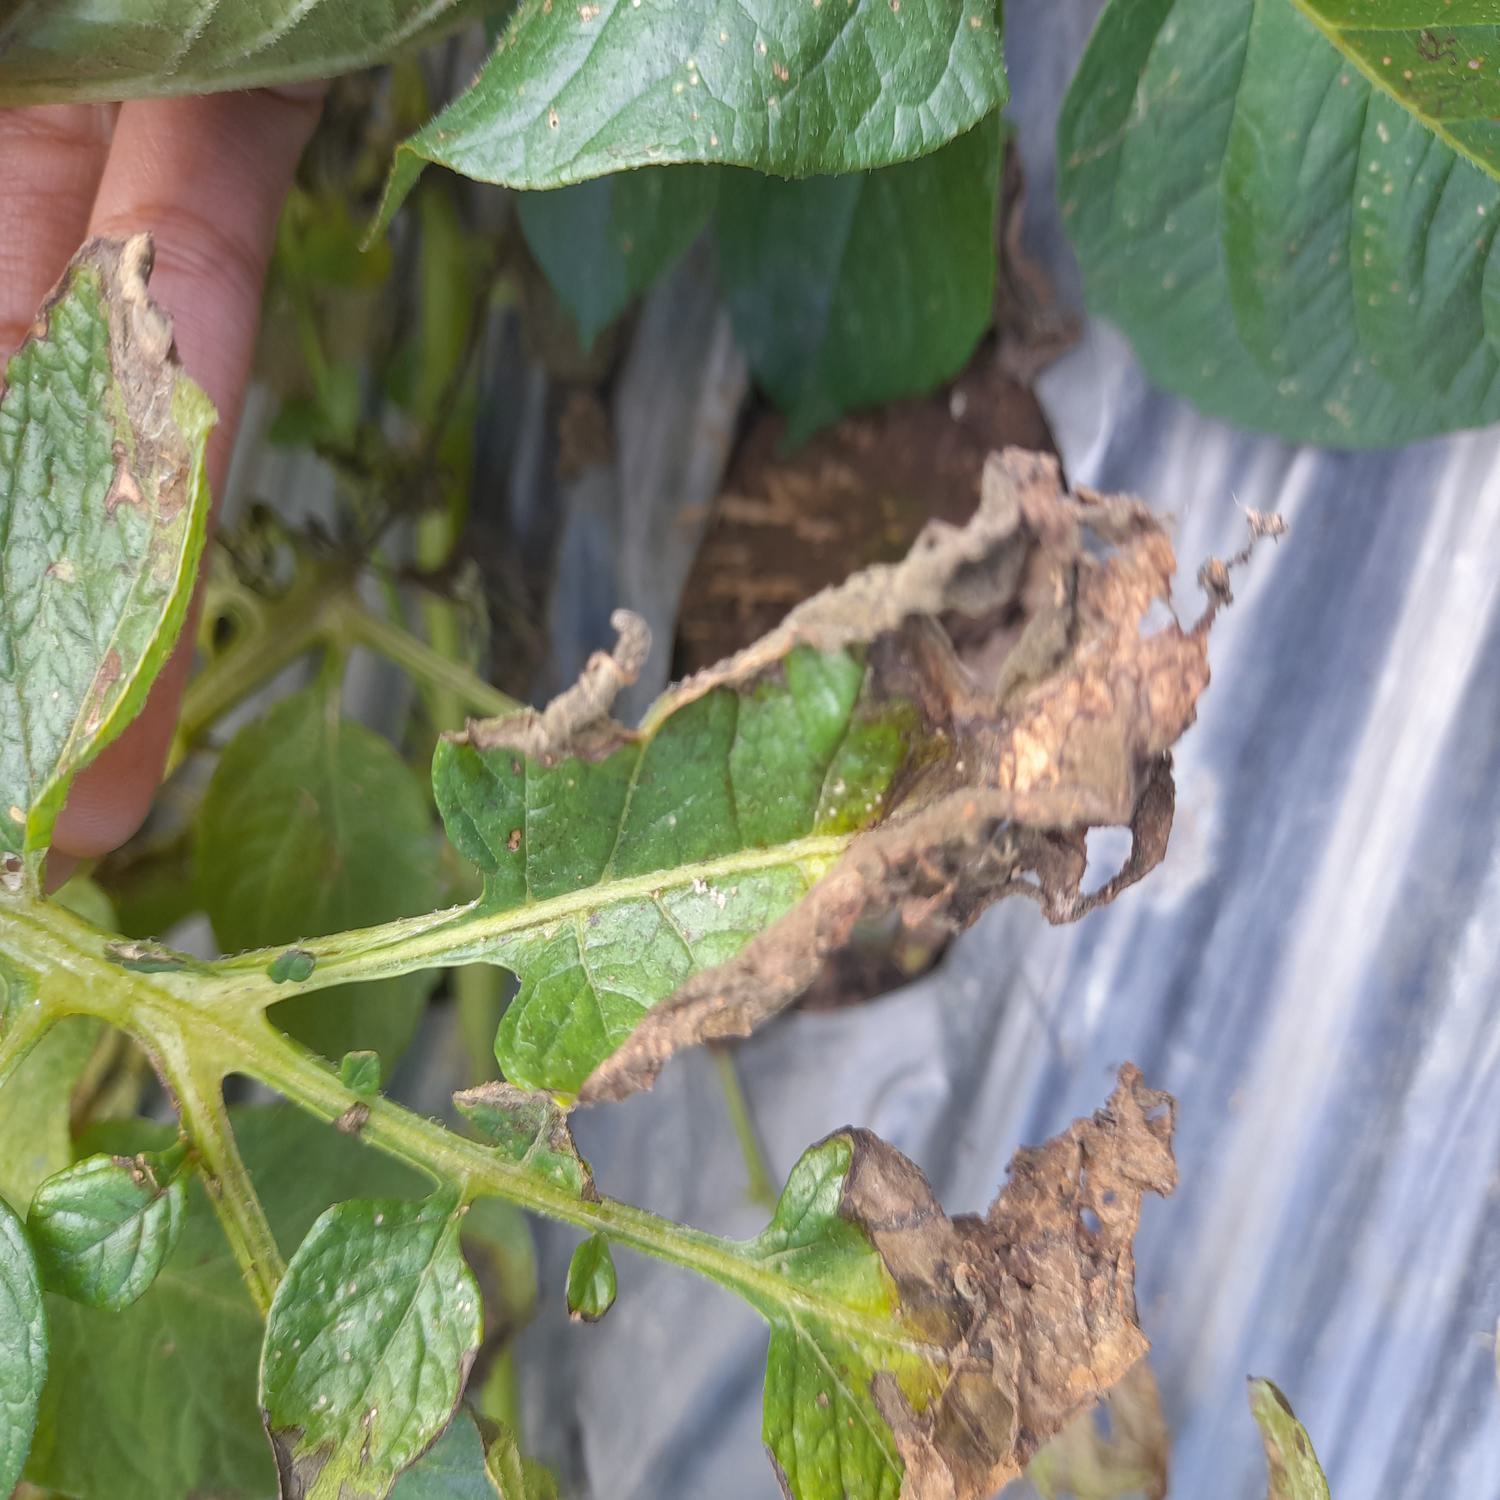
Label: Fungi